Robert Genin

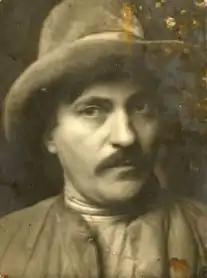
Robert Genin, beginning of the 1920s

Robert Genin (born 11 August 1884 in near Klimovichi in the Region of Mogilev, now Belarus; died 16 August 1941 in Moscow) was a Russian artist, painter, draftsman, and illustrator of Jewish origin, who lived in the Russian Empire, Germany, France, Switzerland and the USSR.